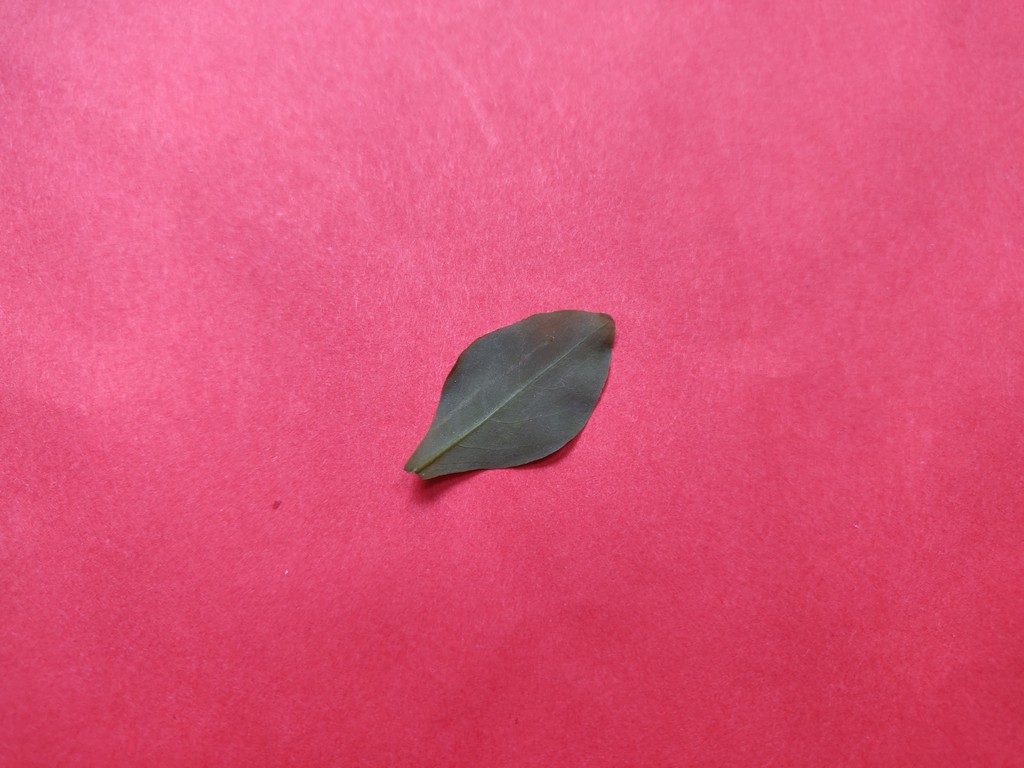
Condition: Healthy
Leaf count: single
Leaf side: back